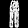
Label: Trouser